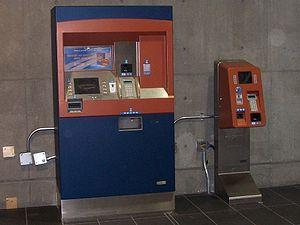
L’OPUS est une carte à puce rechargeable utilisée dans les transports en commun du Québec. Cette carte peut contenir jusqu'à 4 titres de transport de plusieurs sociétés de transport municipales ou régionales des régions métropolitaines de Montréal et de Québec.
Le métro de Montréal est un réseau de transport en commun qui dessert l'île de Montréal ainsi que les villes québécoises de Laval et de Longueuil, au Canada. Métro sur pneumatiques entièrement souterrain, il est géré par la Société de transport de Montréal, organe de l'agglomération de Montréal.